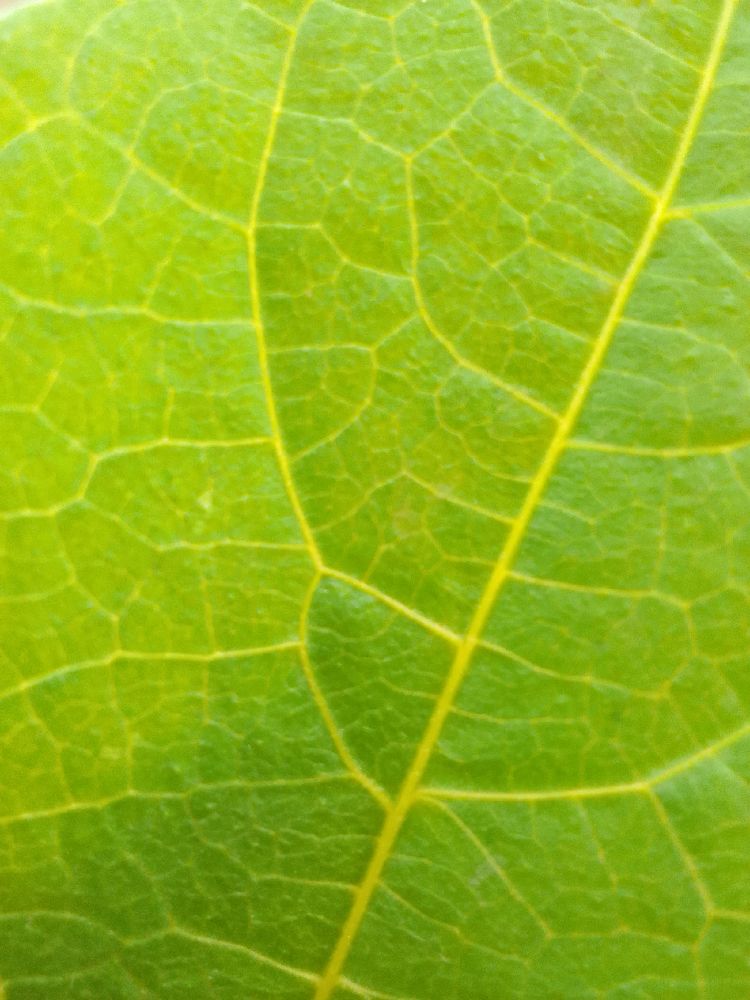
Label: healthy